Kinship terminology

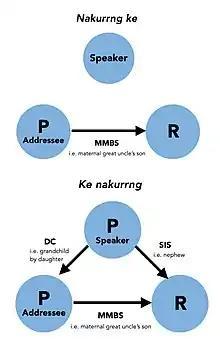
The Bi-relational and Tri-relational meanings of the word "nakurrng" in Bininj Kunwok

Terms of this type can be found in Murrinh-patha and Bininj Kunwok. The speaker and the addressee form two distinct "propositi" (P) who have unique relations to the referent (R). An example in Murrinh-patha is the term "yilamarna." This term refers to the speaker's brother, who is also the uncle of the addressee; it is therefore also encoded in this term that the addressee is the child of the speaker. The term could be elaborated thus: